Oxtail soup

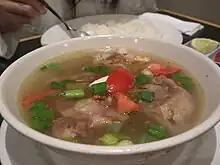
Indonesian "sop buntut"

In Indonesian cuisine, oxtail soup is a popular dish. It is made of slices of fried or barbecued oxtail, served with vegetables in a rich but clear beef broth. It contains boiled potatoes, carrots, tomatoes, leek, celery, fried shallots and dried black mushrooms. Indonesian "sop buntut" is seasoned with shallot, garlic and native spices such as black pepper, nutmeg, and clove. A relatively new variant is called "sop buntut goreng" (fried oxtail soup), where the oxtail is seasoned, fried and served dry; the soup is served in a separate bowl. The dish is commonly eaten with rice and accompanied by sambal, sweet soy sauce and lime juice. Some restaurants specialize in oxtail soup, among them being the Bogor Café in the Hotel Borobudur in Central Jakarta.